Amos Kendall

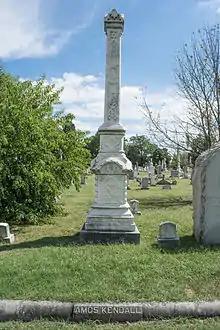
Grave of Amos Kendall at Glenwood Cemetery

Back in private life, Kendall started two newspapers in Washington, D.C., but both ceased operations shortly after opening. Throughout the 1840s, Kendall was the subject of numerous lawsuits from postal contractors who sued him for damages over his manipulation of Post Office operations. While in office, Kendall lost one Supreme Court decision. He had refused to honor a contract for mail delivery signed by his predecessor, even though Congress had enacted legislation requiring him to do so. Kendall said the legislation was an unconstitutional infringement on the executive branch. In "Kendall v. United States ex rel. Stokes", 37 U.S. 524 (1838), the Supreme Court disagreed. But in "Kendall v. Stokes", 44 U.S. 87 (1845), the Supreme Court held that Kendall was not personally liable for the debt owed, saving him from incarceration in debtors' prison.